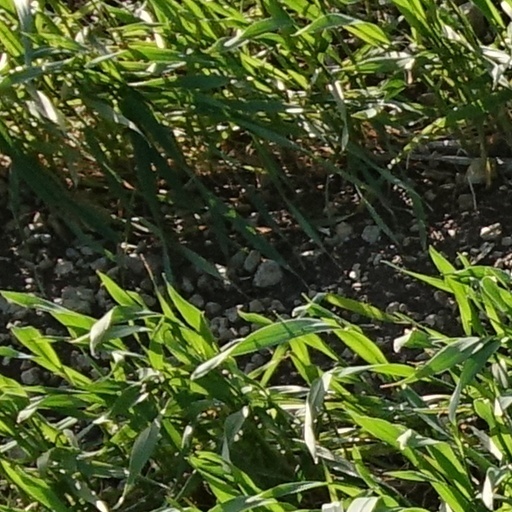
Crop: wheat